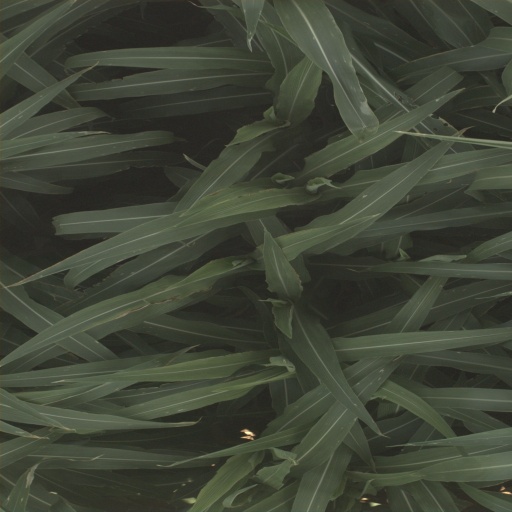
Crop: sorghum